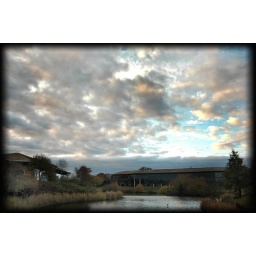
Bracknell, Berkshire, England: Winter afternoon sky over an ornamental lake in Bracknell's industrial area.